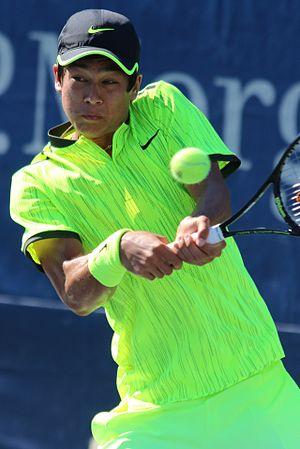
Mackenzie McDonald, né le 16 avril 1995 à Piedmont en Californie, est un joueur de tennis américain, professionnel depuis 2016.